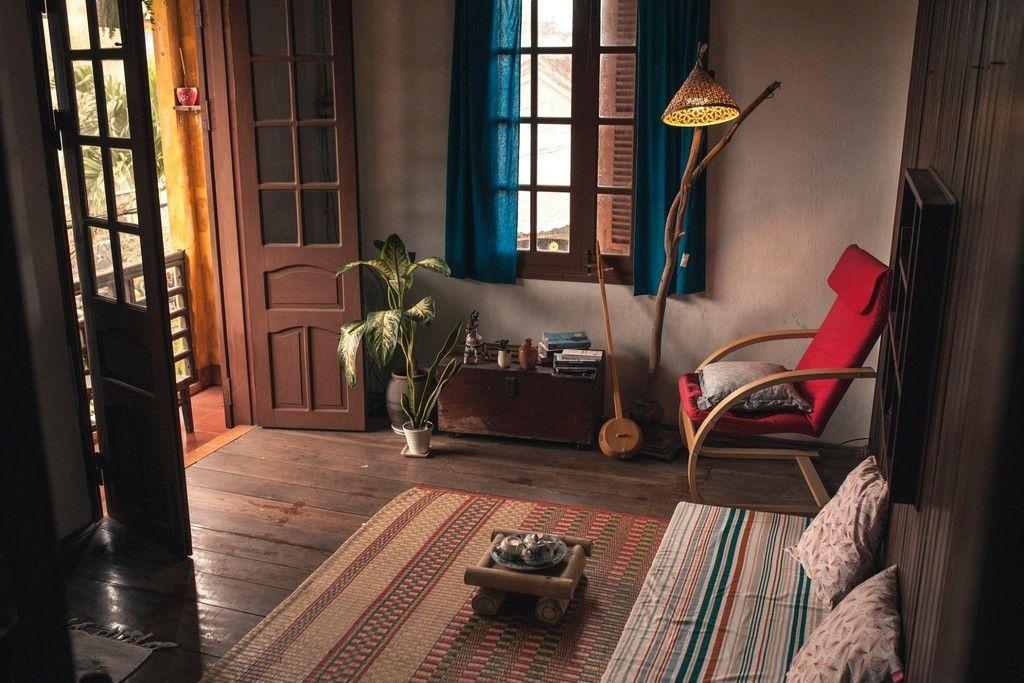
có một cái đèn xuất hiện ở bên một cái ghế màu đỏ